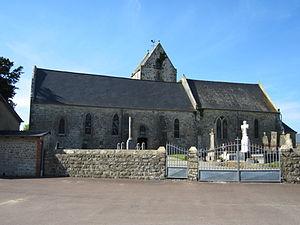
Église Saint-Pierre de Biniville